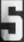
Number: 5